Flagstaff War

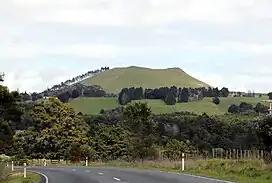
Te Ahuahu from Waimate North

The British did not fight alone but had Māori allies, particularly Tāmati Wāka Nene and his men. He had given the government assurances of the good behaviour of the Ngāpuhi and he felt that Hōne Heke had betrayed his trust. Pōmare II remained neutral.